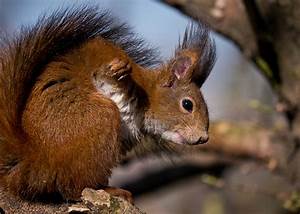
Label: squirrel